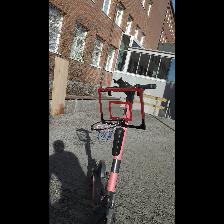
Label: NonHuman